Zotye V10

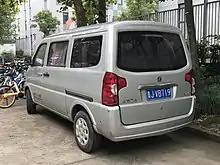
Zotye V10 rear

The Zotye V10 is Zotye's first entry into the microvan market with prices starting from 39,800 yuan and ending at 50,800 yuan.. The Zotye V10 has only one engine option which is a 1.2 liter inline-four engine producing 85 hp and 105nm mated to a 5-speed manual gearbox.